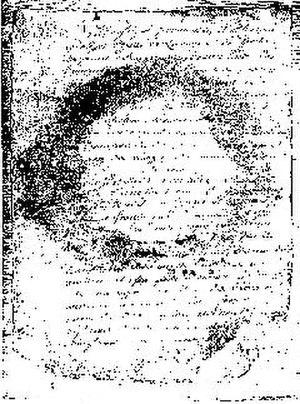
Le droit au Bois Bourgeois de la commune de Dabo est un droit d'usage forestier dont l'origine remonte au XVIᵉ siècle. Ce droit d'usage profite aux descendants des familles ayant habité Dabo avant 1793 ou venus s'établir dans le comté avant le 14 février 1817 en payant un droit d'entrée. Chaque année, pendant les deux jours ouvrables suivant le 11 novembre, les bénéficiaires de ce droit reçoivent par tirage au sort un lot de résineux sur pied et « vifs ».